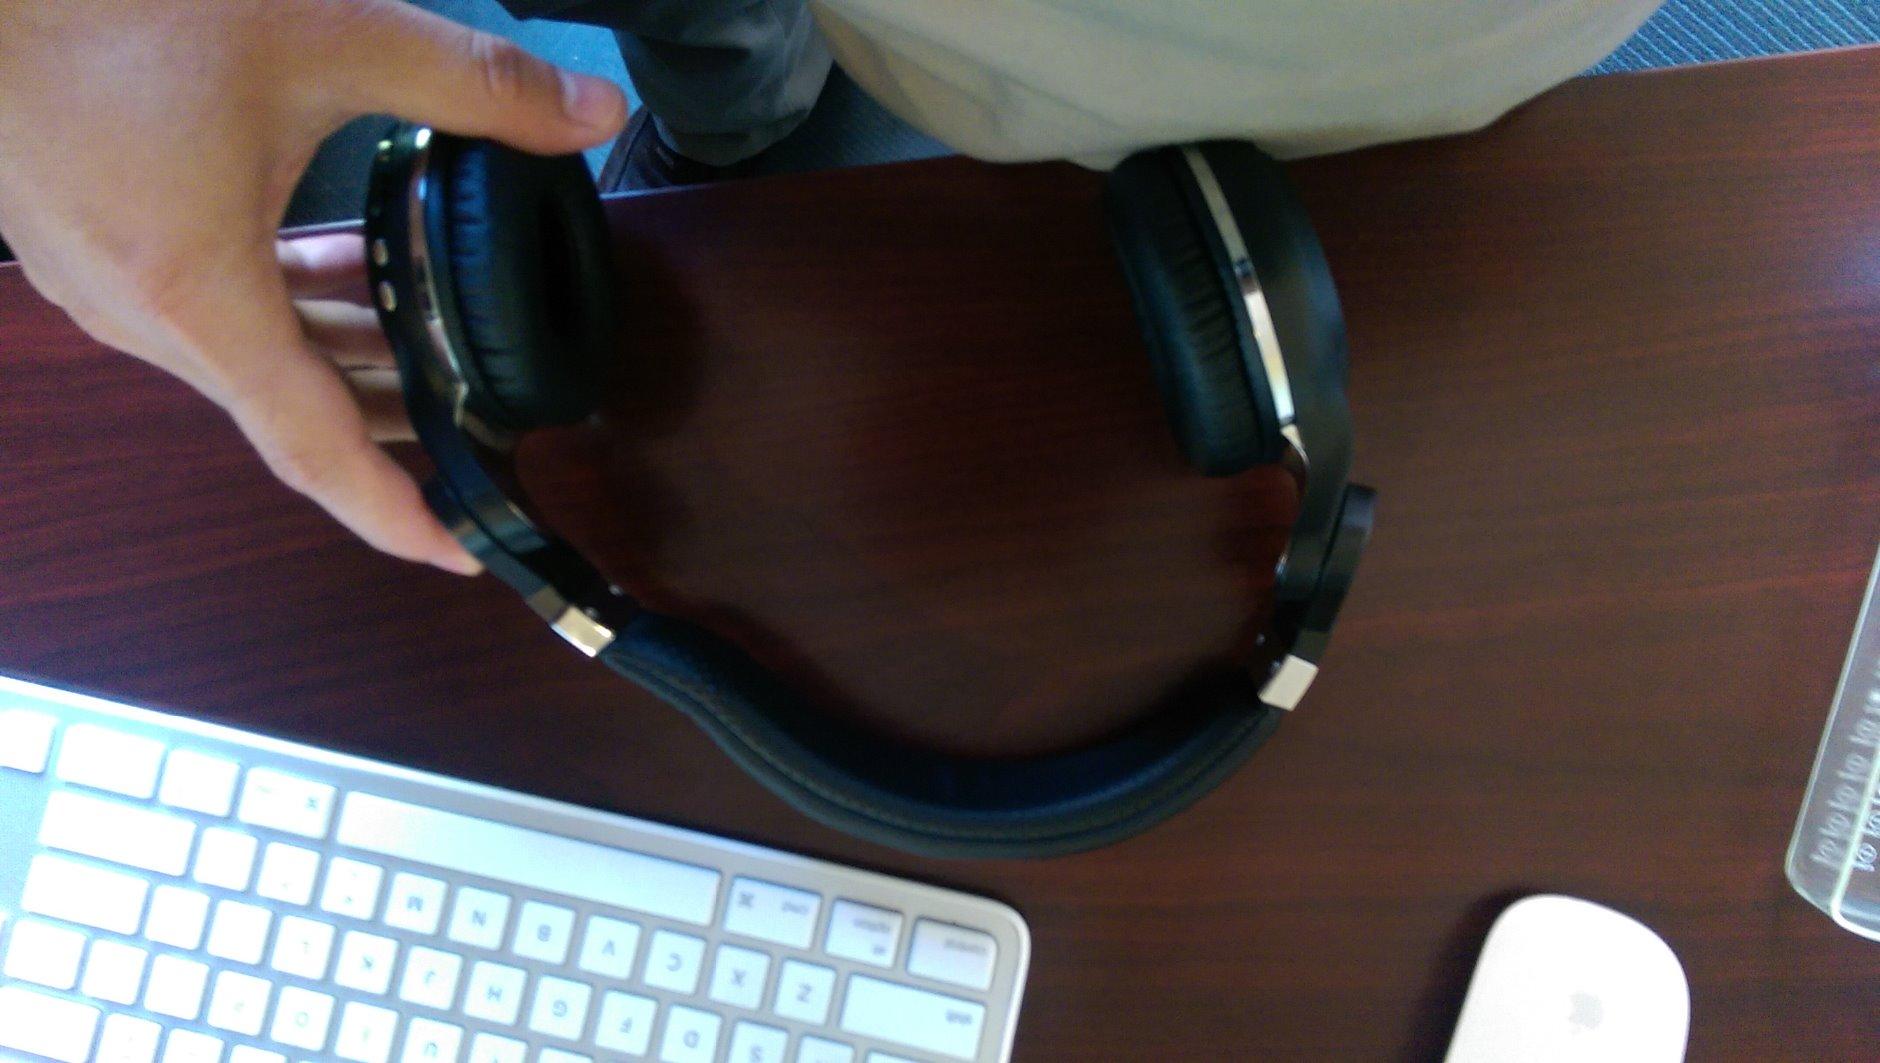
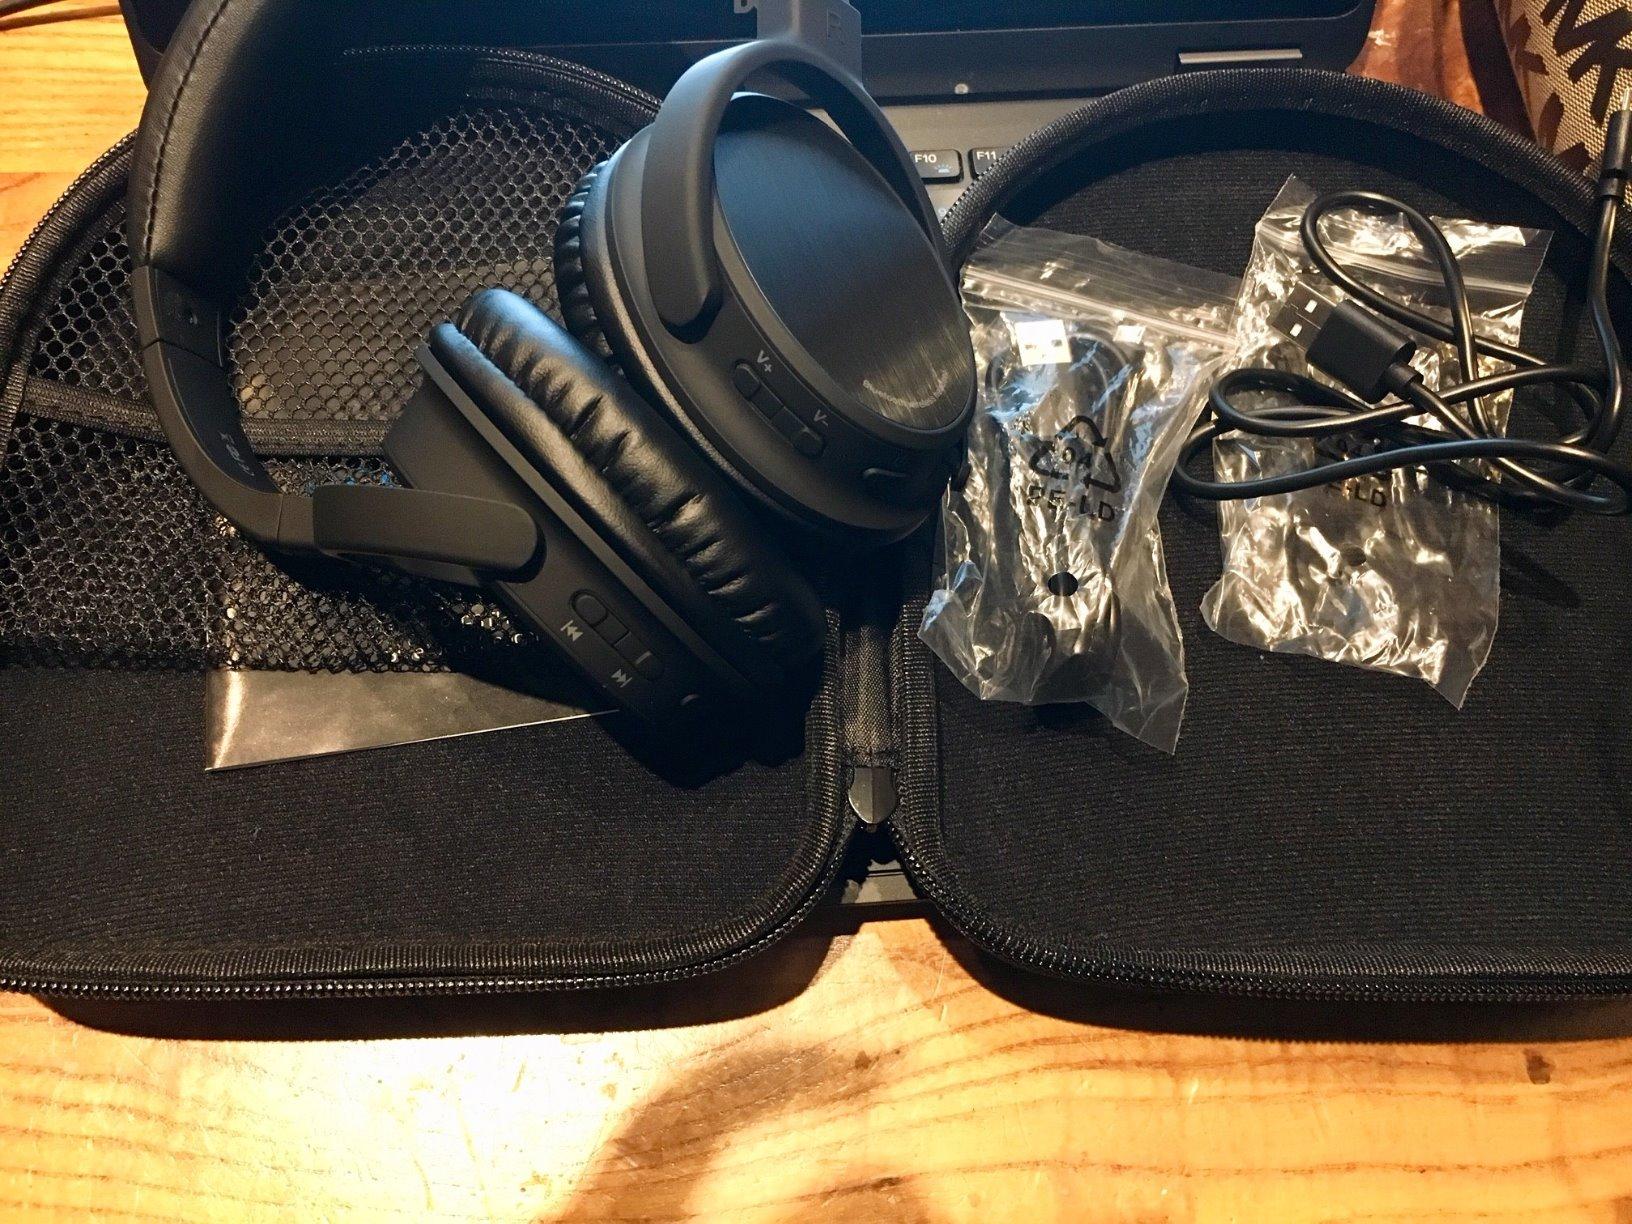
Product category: headphones
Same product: no